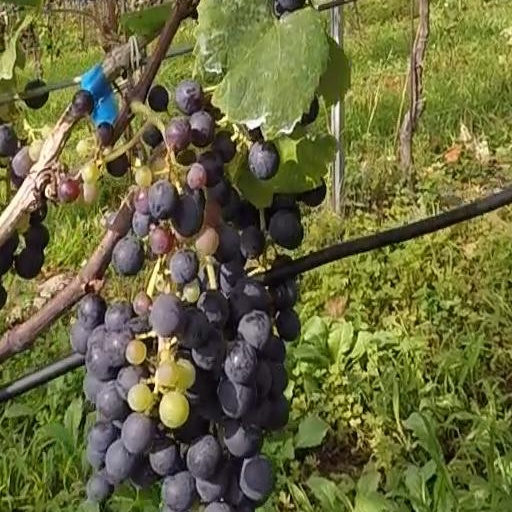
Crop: grape